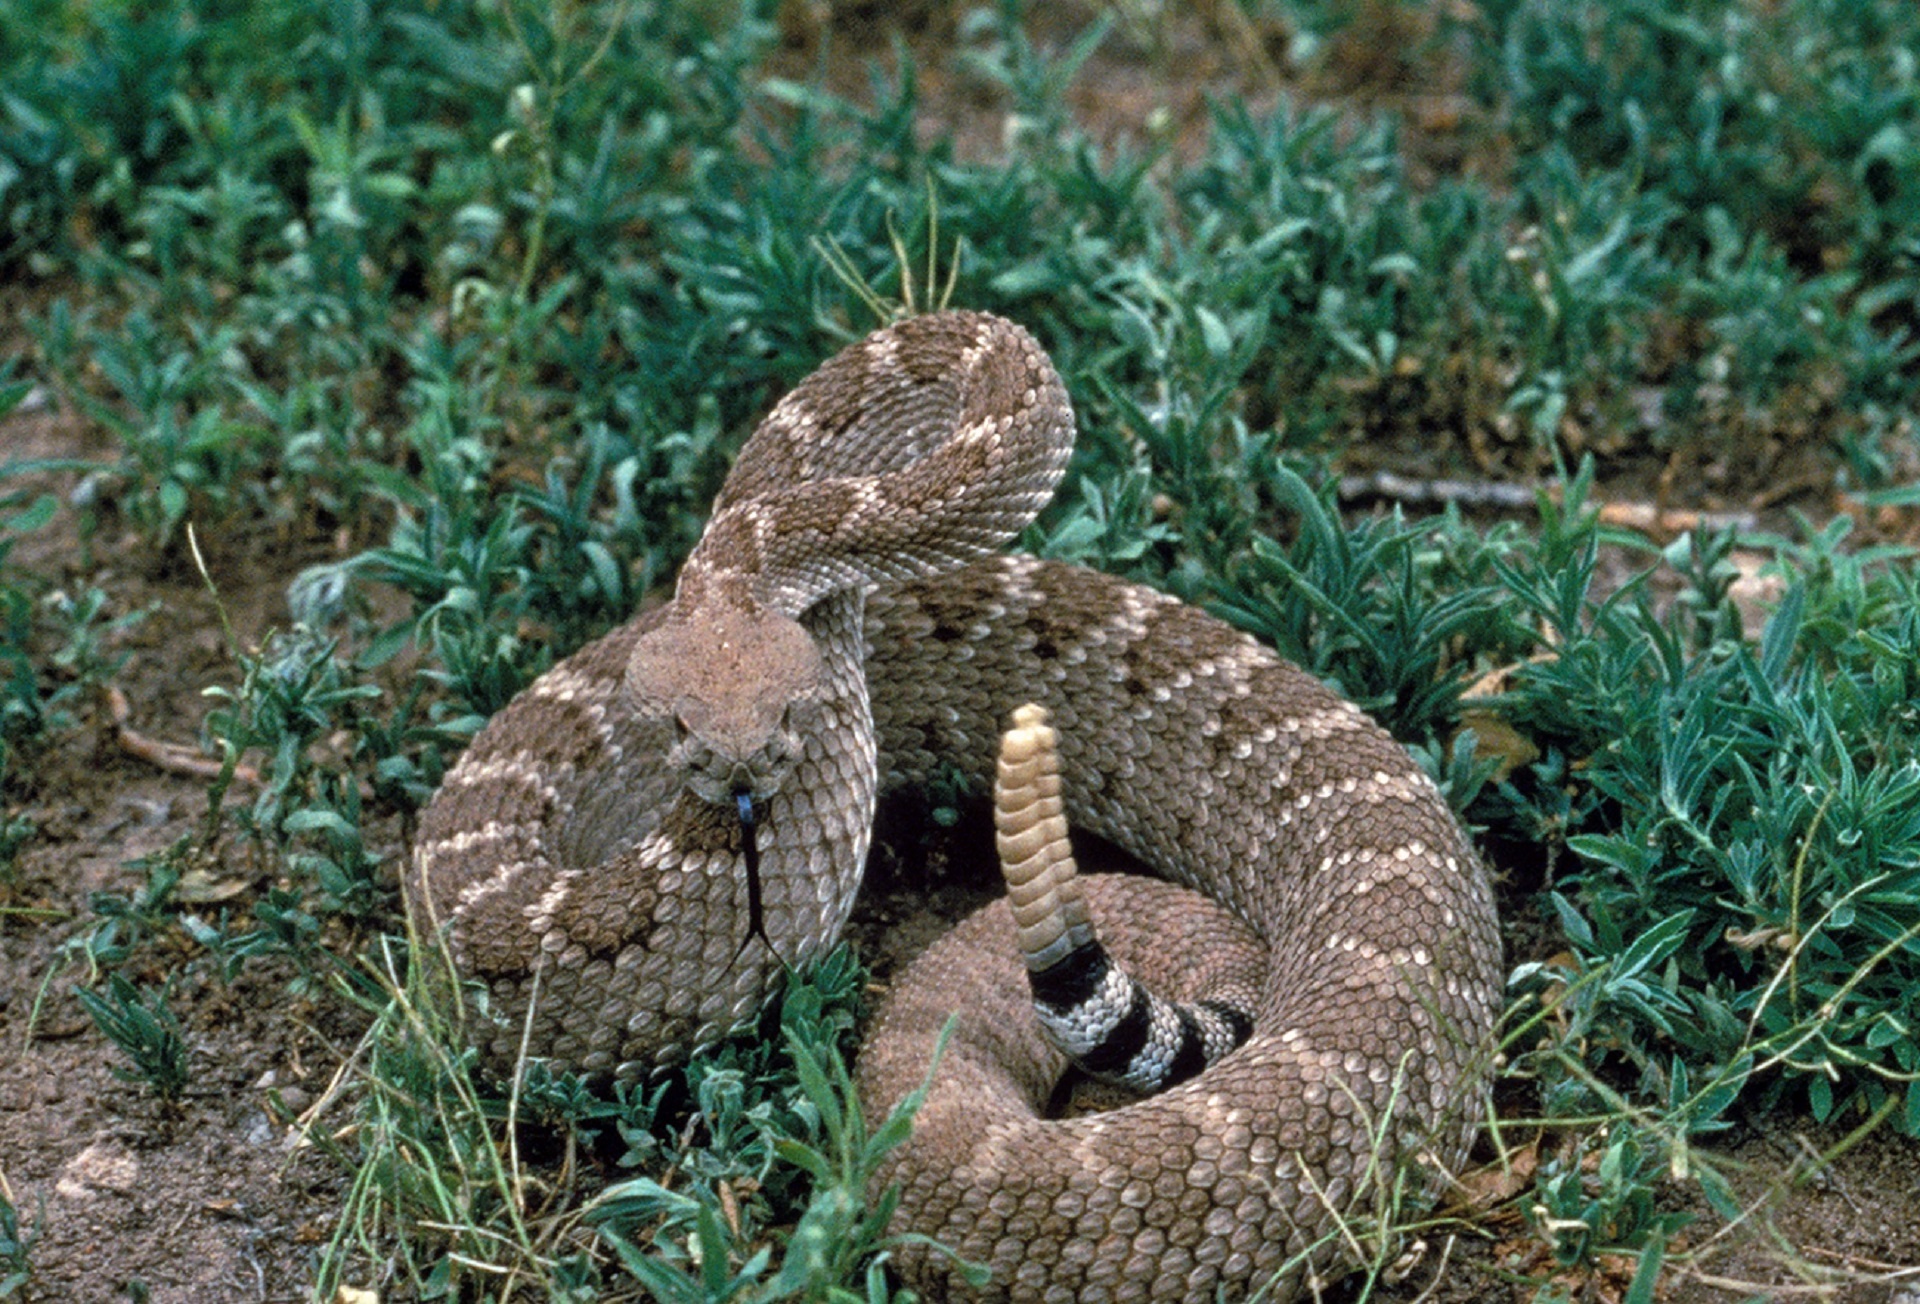
nature, wildlife, portrait, macro, reptile, fauna, snake, rattlesnake, vertebrate, scales, deadly, dangerous, venomous, serpent, rattle, poisonous, viper, colubridae, scaled reptile